William Pearson (baritone)

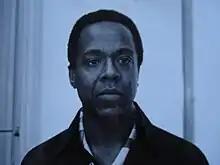
Portrait of William Pearson

William Pearson (1934 - 18 June 1995) was an American born baritone, who spent most of his career in Europe, especially in Germany. He was notable for his wide repertoire, stretching from Bach and Handel to spirituals, modernist and avant garde compositions.